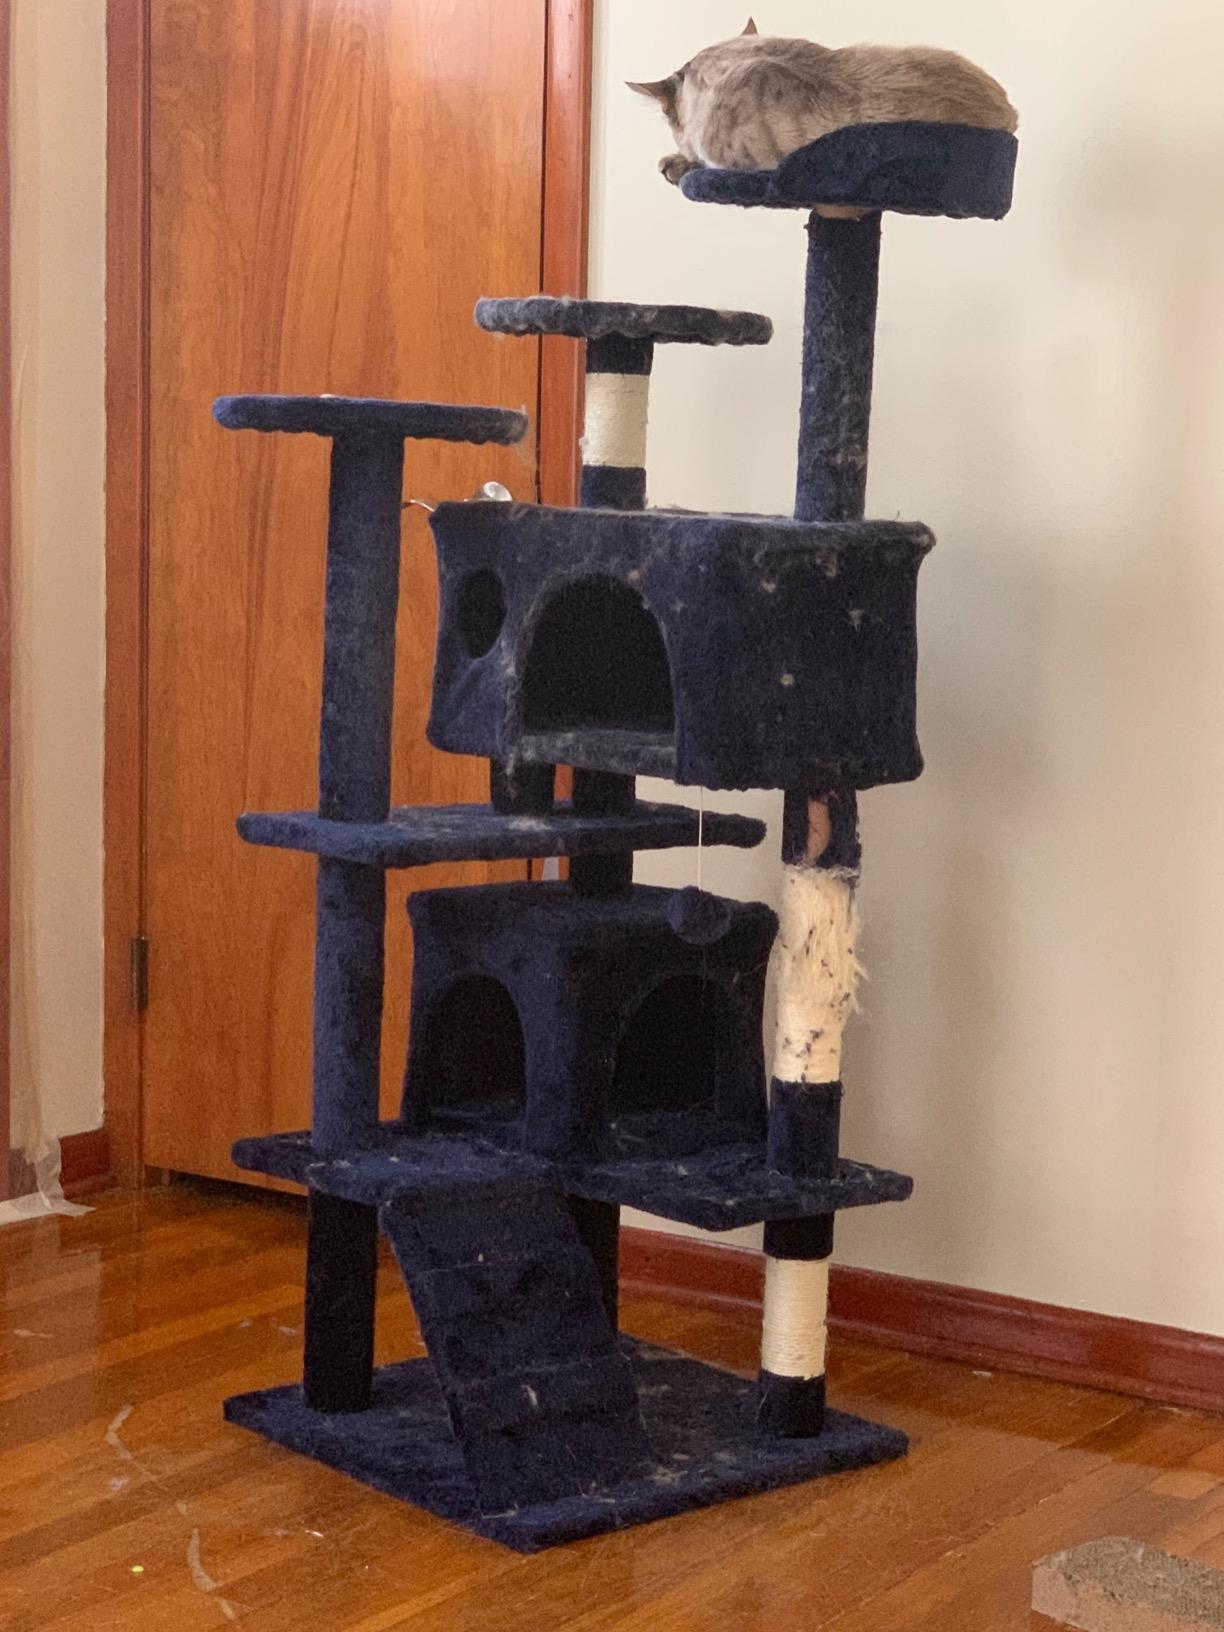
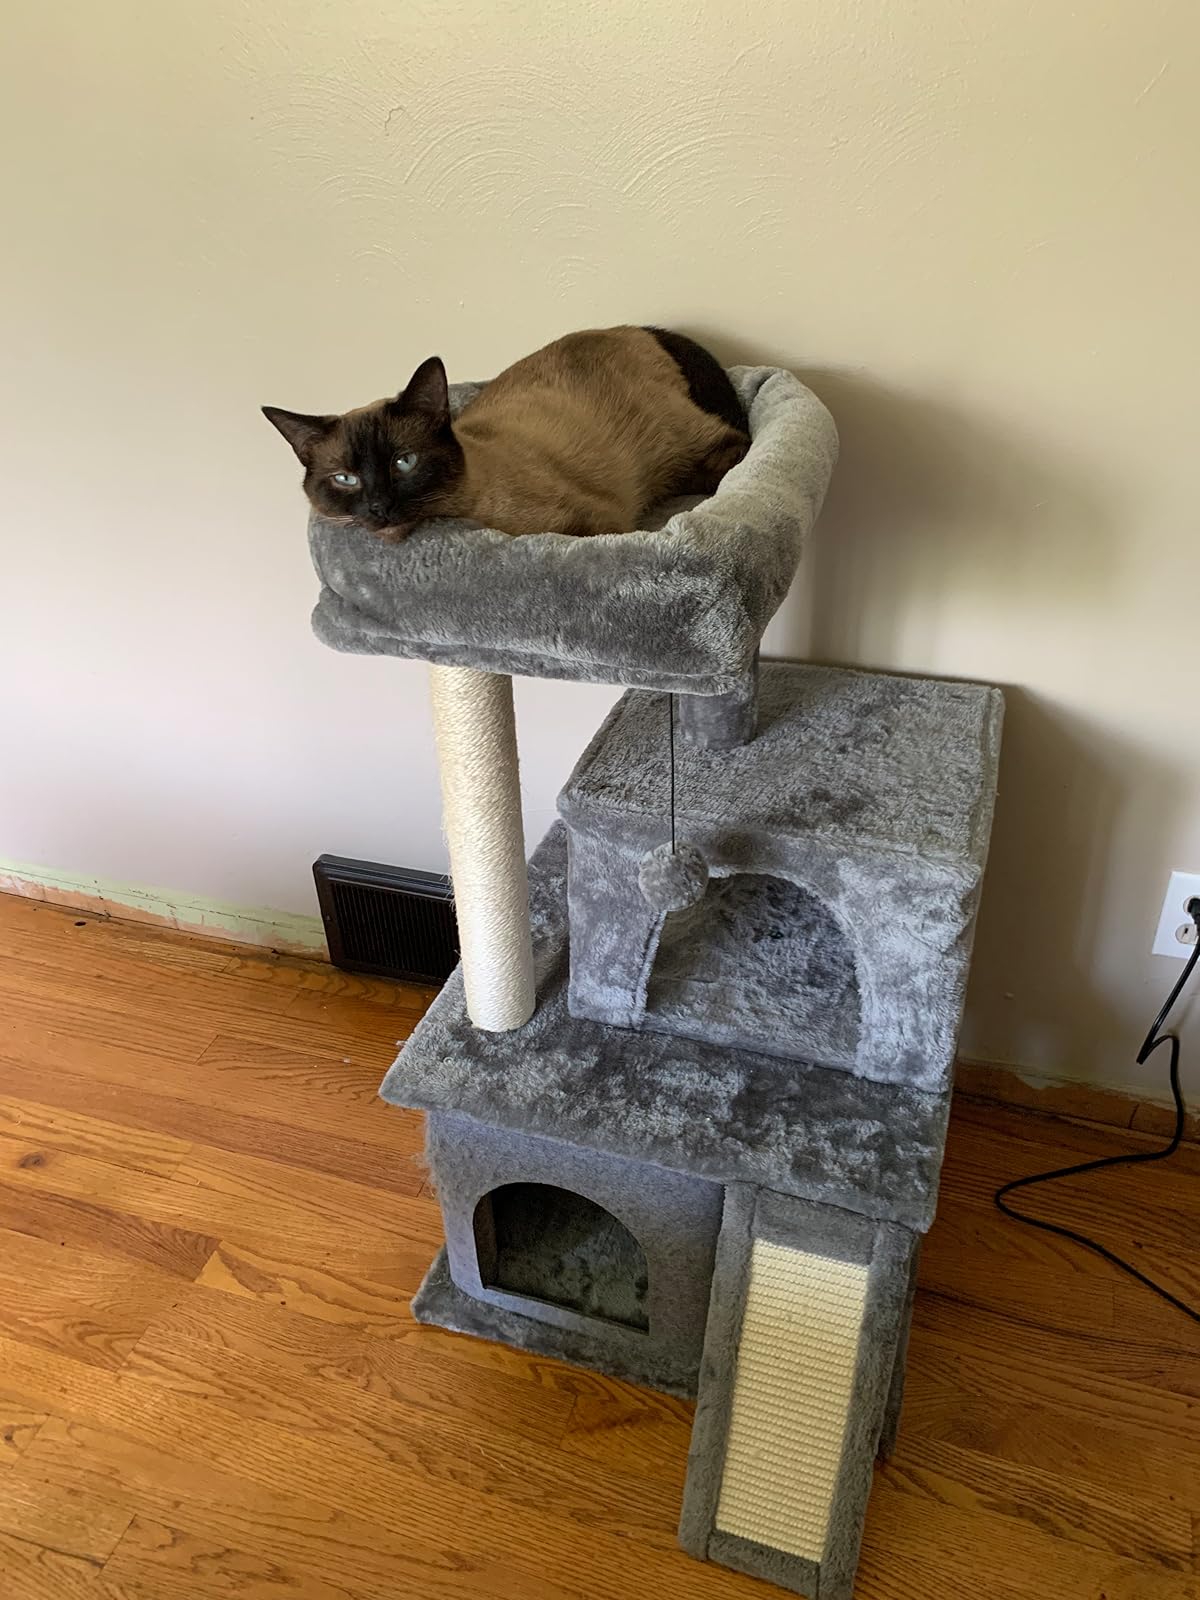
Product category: items_cat tree
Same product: no